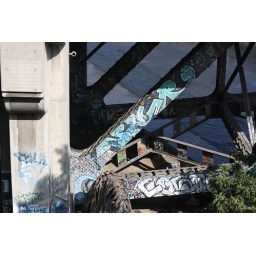
under the train tracks, LA river